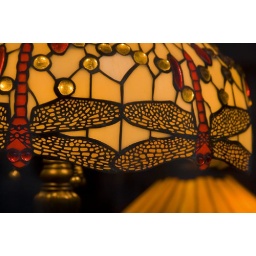
lamp in shop window